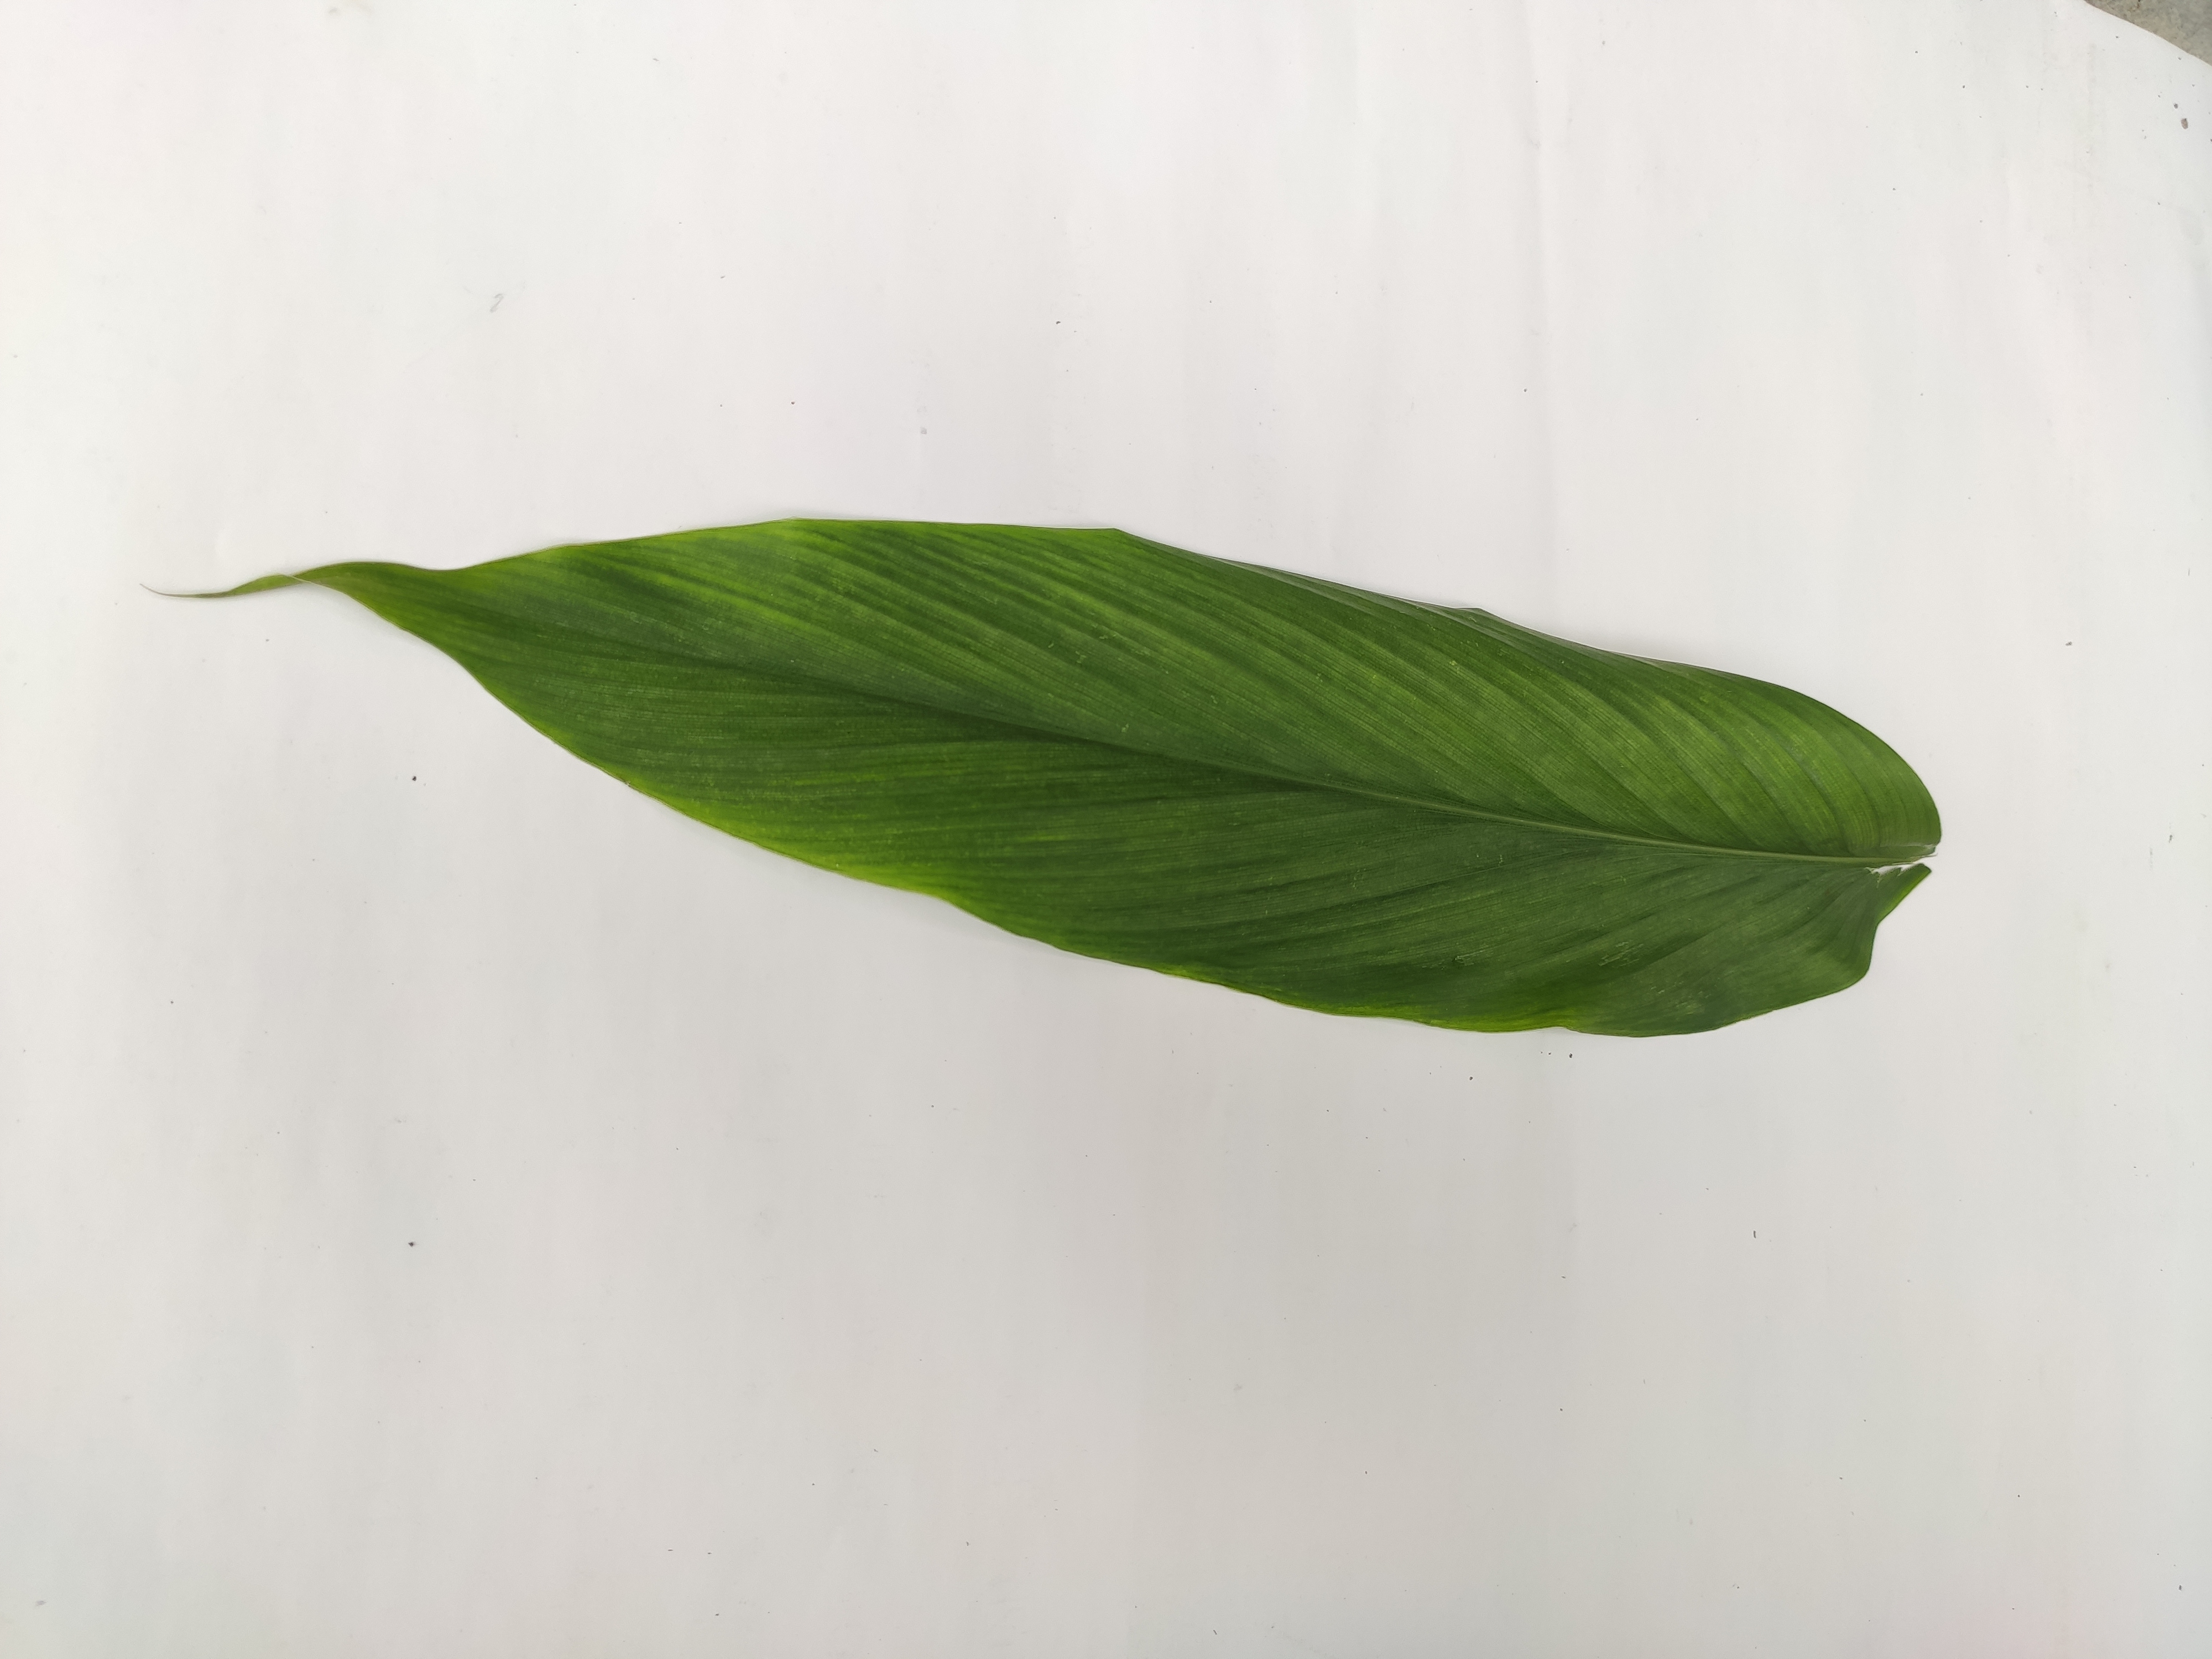
Label: Healthy_Leaf